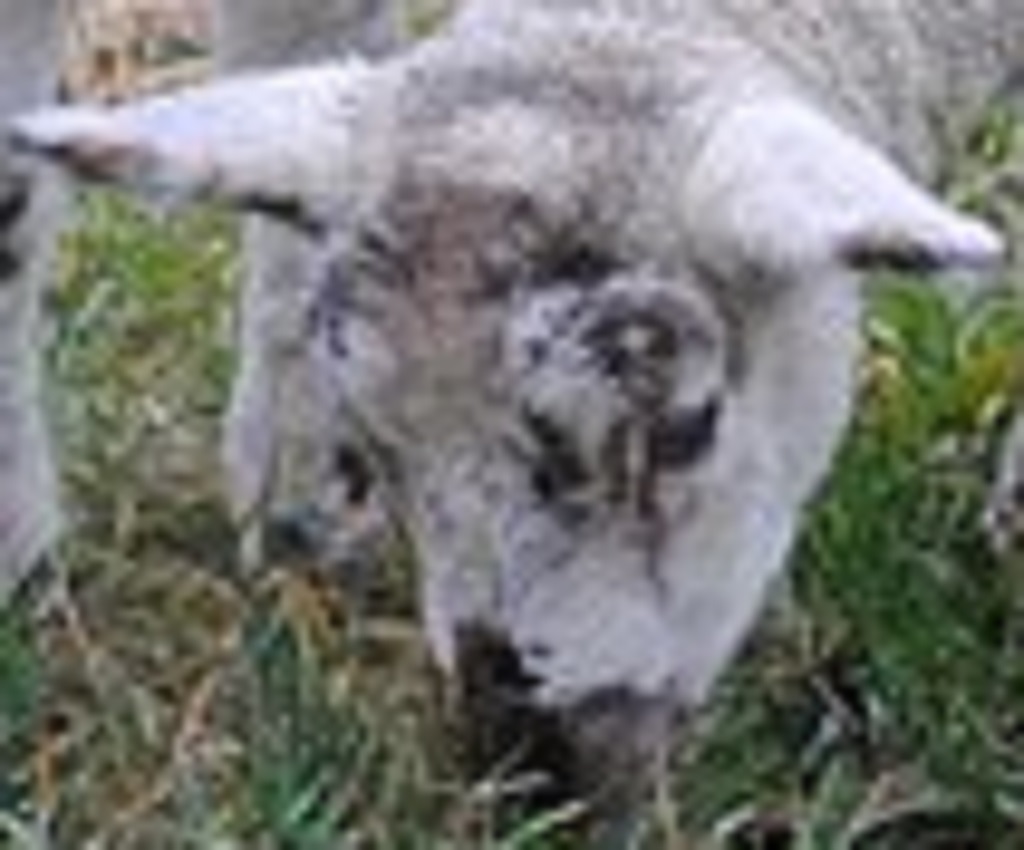
Label: no pain